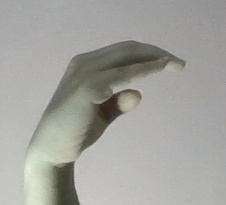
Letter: jeem